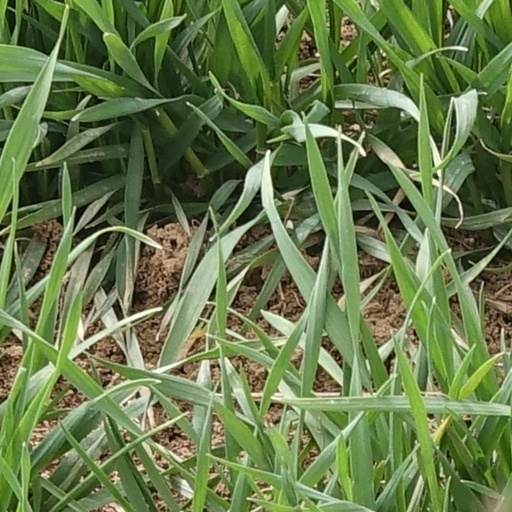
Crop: wheat